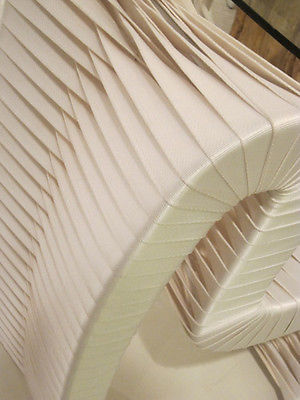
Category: chair